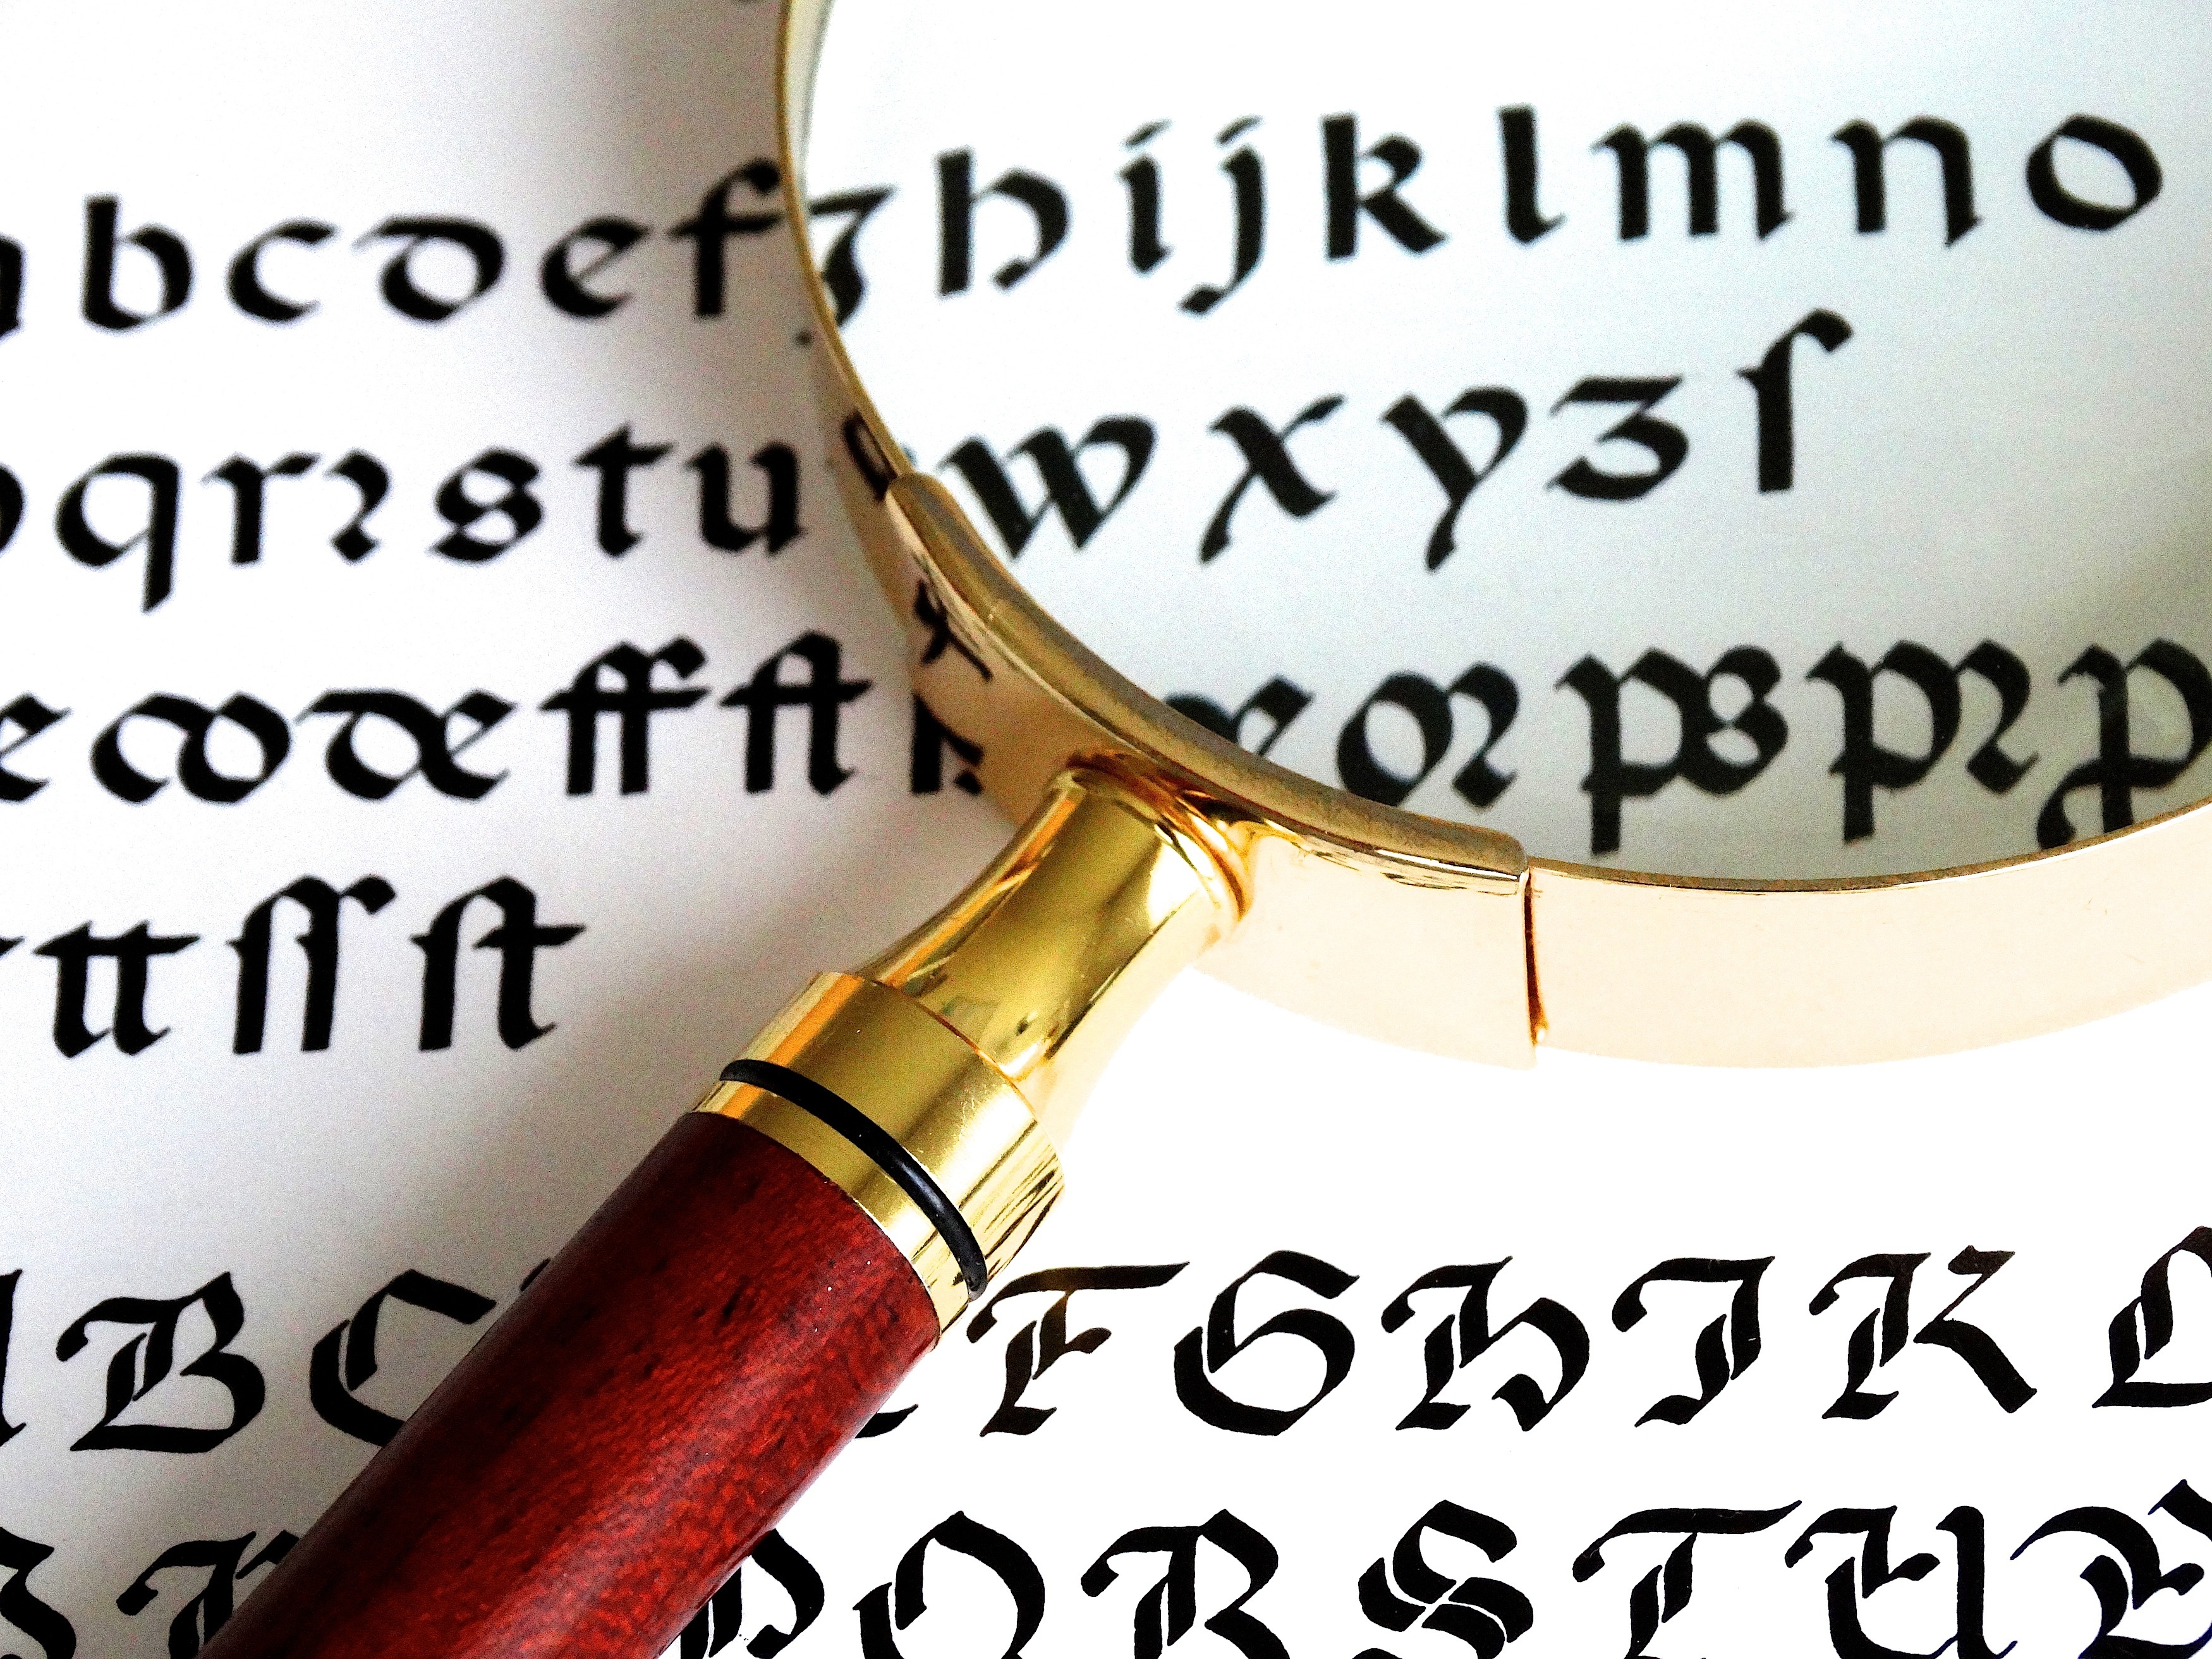
writing, read, wood, metal, magnifying glass, brand, font, focus, text, glasses, elegant, calligraphy, shiny, noble, magnification, larger view